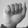
ASL letter: A